Banksia victoriae

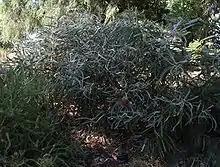
Typical shrubby habit

Since 1998, Austin Mast has been publishing results of ongoing cladistic analyses of DNA sequence data for the subtribe Banksiinae, which comprises "Banksia" and "Dryandra". Mast's analysis strongly supports Thiele's placement of "B. victoriae", finding it to fall within a clade with "B. menziesii" (Menzies' Banksia), "B. burdettii", "B. hookeriana" (Hooker's Banksia) and "B. prionotes" (Acorn Banksia), all of which are members of Thiele and Ladiges' "Cratistylis". Overall, the inferred phylogeny is very greatly different from George's arrangement, and provides compelling evidence for the paraphyly of "Banksia" with respect to "Dryandra". Early in 2007, Mast and Thiele initiated a rearrangement of "Banksia" by transferring "Dryandra" into it, and publishing "B." subg. "Spathulatae" for the species having spoon-shaped cotyledons; thus they also redefined the autonym "B." subg. "Banksia" as containing the species not having spoon-shaped cotyledons. They foreshadowed publishing a full arrangement once DNA sampling of "Dryandra" was complete; in the meantime, if Mast and Thiele's nomenclatural changes are taken as an interim arrangement, then "B. victoriae" is placed in "B." subg. "Banksia".